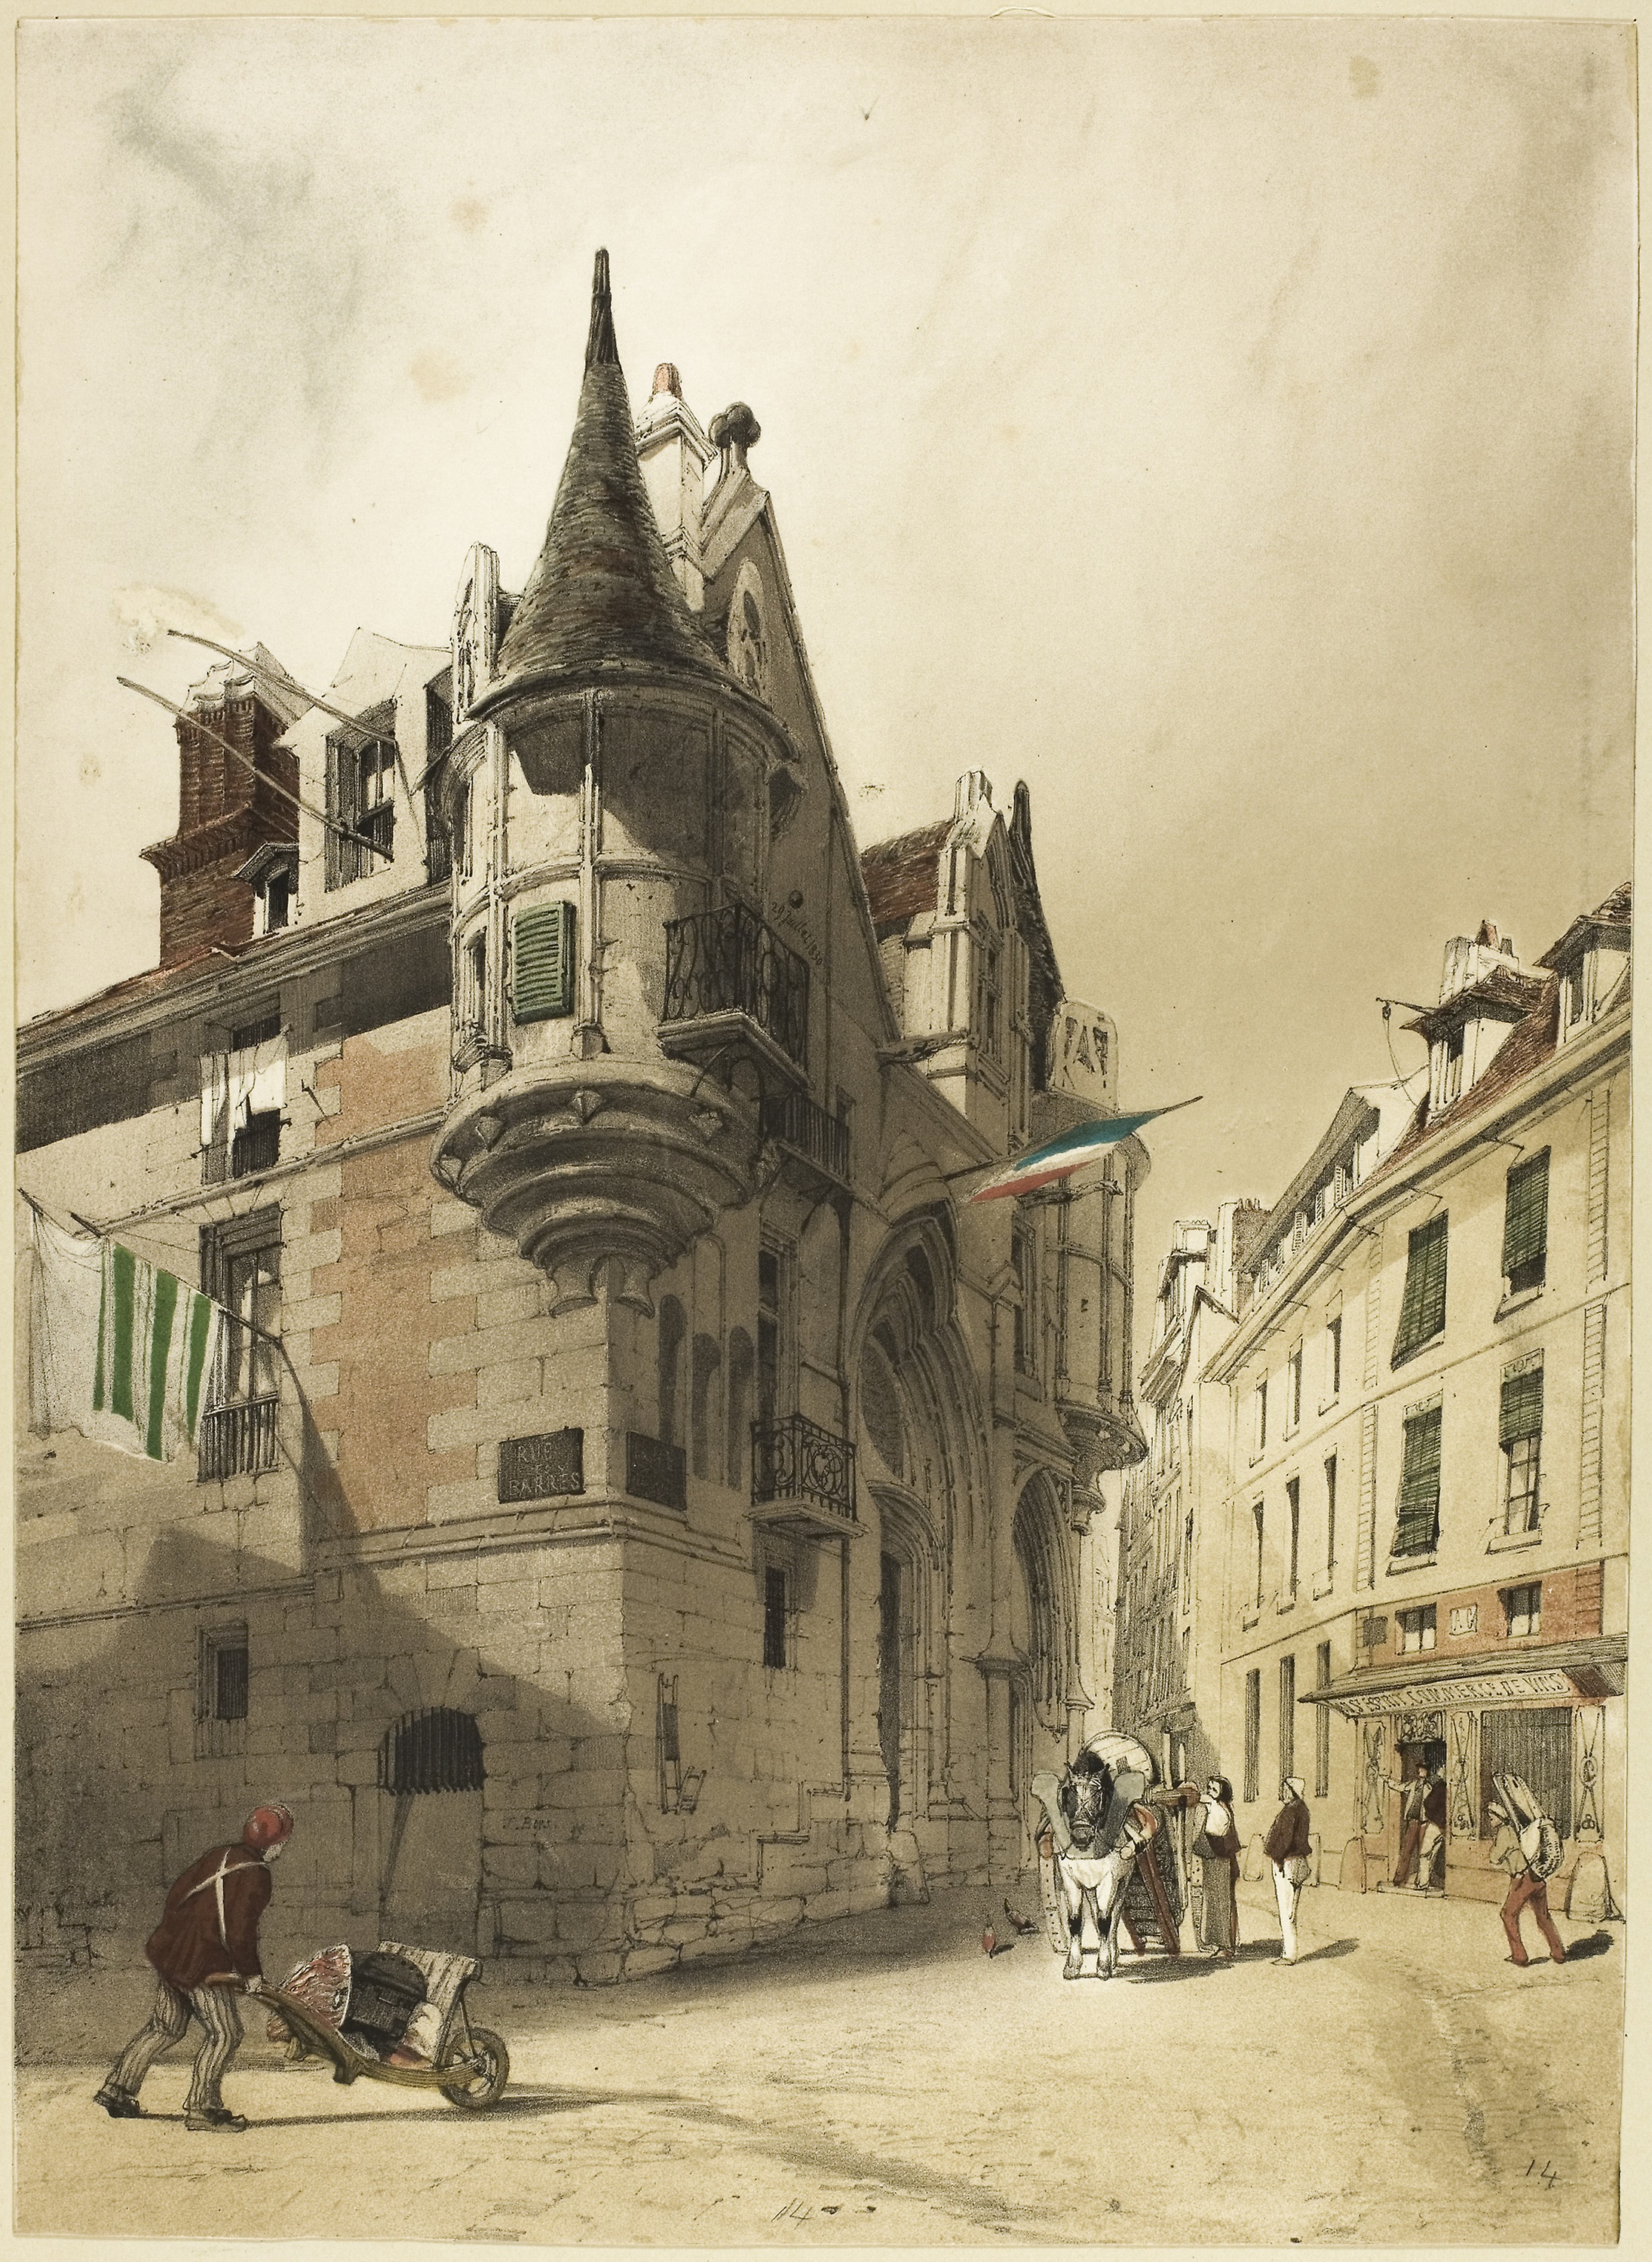
medieval architecture, town, history, building, facade, watercolor paint, paint, visual arts, chateau, painting, stock photography, art